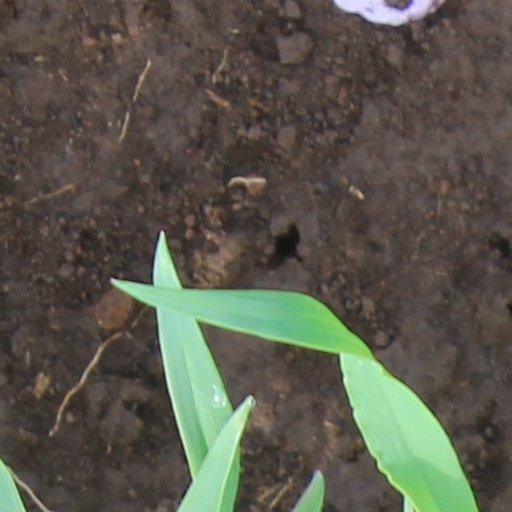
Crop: wheat